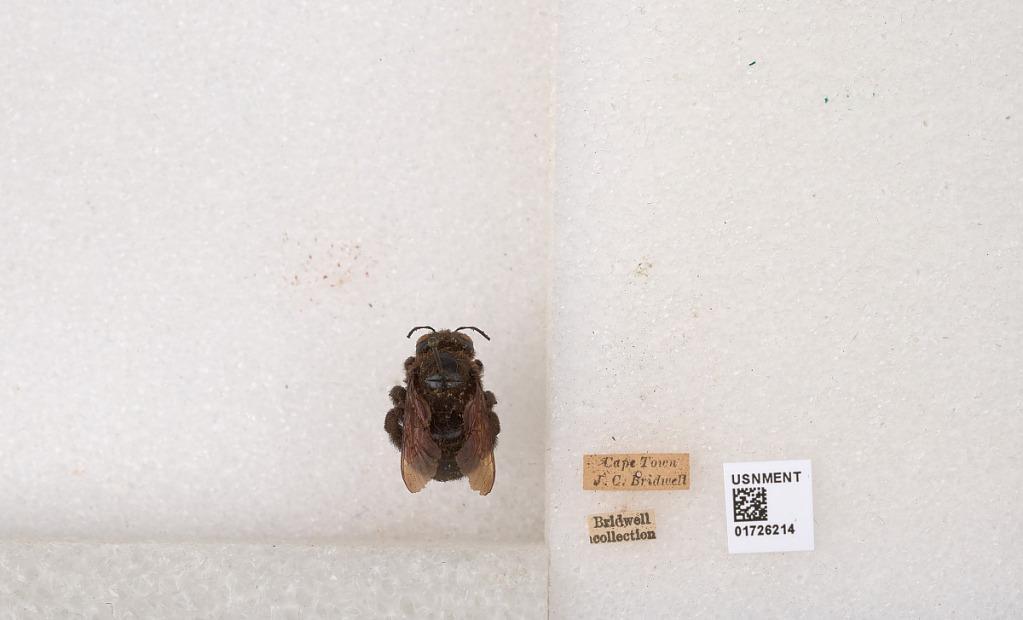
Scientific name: Xylocopa (Xylomelissa) hottentotta Smith
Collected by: J. Bridwell
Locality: Cape Town